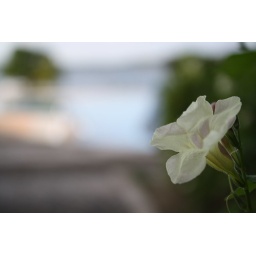
a lonely little flower in canyon cove, nasugbu, batangas